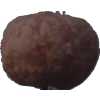
Label: orange_peeled